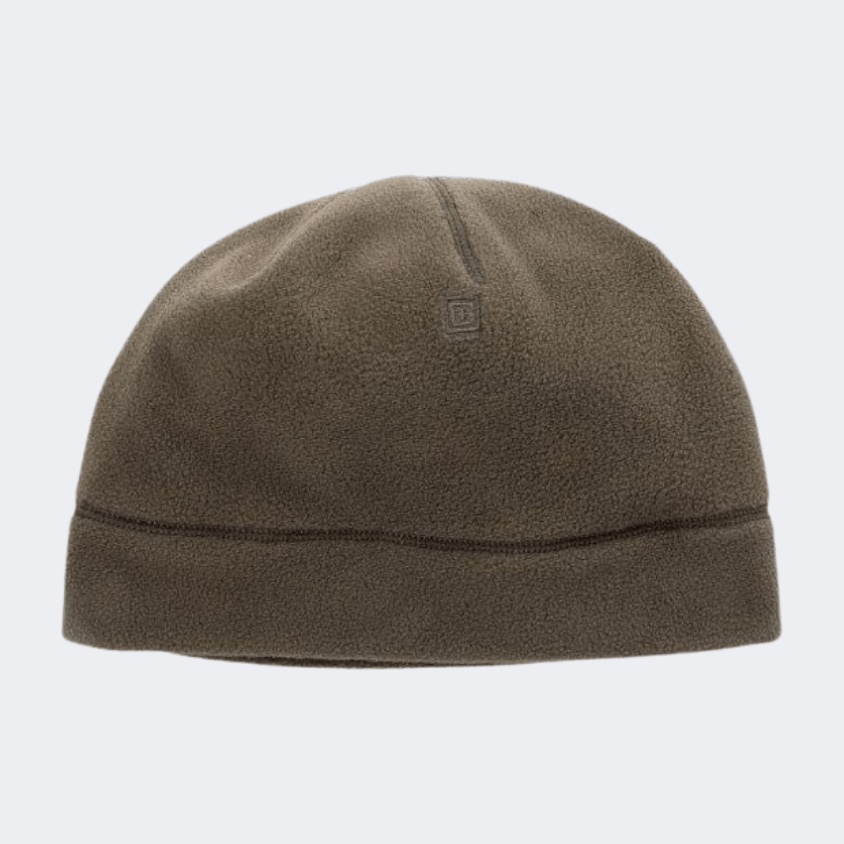
5-11 Brand Beeline Unisex Tactical Beanie Ranger Green 89167-186
Beanies are an easy way to warmth during a frosty shift. Our Beeline Beanie goes straight to work with wind-resistant 100-percent polyester fleece construction and a length long enough to protect your ears. Flat-locked seams ensure the beanie remains comfortable for hours. The 3-inch cuff is embellishment friendly, material is anti-piling and at 12.3 ounces the Beeline Beanie won't weigh you down. Flat-locked seams Embellishment friendly 3inch cuff Dye to match embroidery on crown for discreet branding Lengthened to fully cover ears Material: 100% polyester fleece, 10.3-oz., wind resistant and anti-pilling Color: Ranger Green Product Code: 89167-186
Brand: 5-11 Brand
Category: Apparel & Accessories > Clothing Accessories > Hats > Beanies